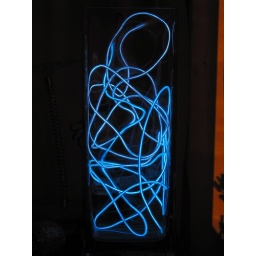
Blue and white electroluminescent wires in a glass vase. Putney, London. January 2006